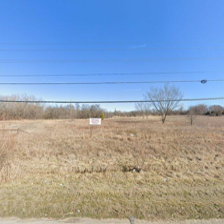
Label: streetView